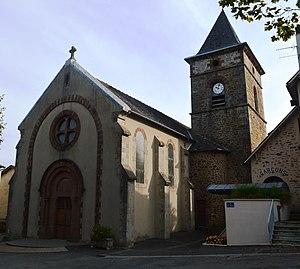
Almont-les-Junies est une commune française, située dans le département de l'Aveyron en région Occitanie.